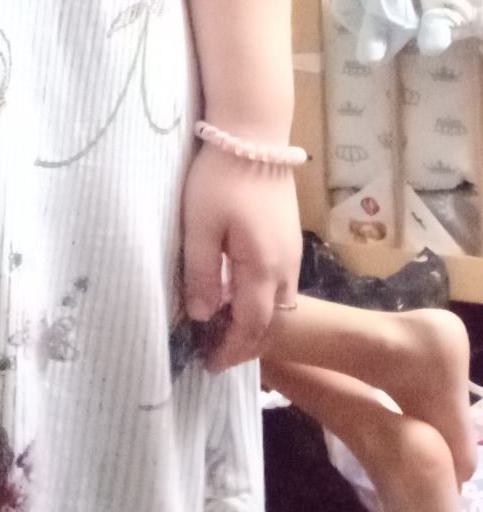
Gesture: no_gesture